Gladiolus

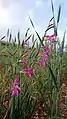
"Gladiolus italicus", Behbahan, Iran

It is sometimes called the 'sword lily', but is usually called by its generic name (plural "gladioli").